Kainji Dam

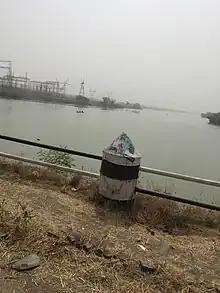
Kainji Dam

Kainji Dam is a dam across the Niger River in Niger State of Central Nigeria. Construction of the dam by Impregilo (a consortium of Italian civil engineering contractors) began in 1964 and was completed in 1968. Its total cost was estimated at US$209 million (equivalent to about US$ billion in dollars), with one-quarter of this amount used to resettle people displaced by the construction of the dam and its reservoir, the Kainji Lake.